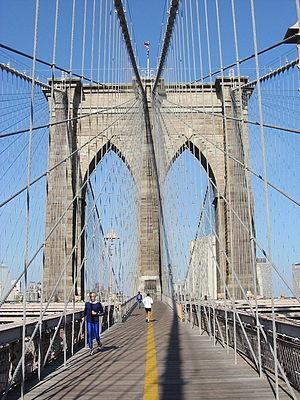
L'architecture aux États-Unis est diverse selon les périodes et les régions et s'est construite dans un premier temps grâce aux apports extérieurs, essentiellement européens, avant de connaitre une forte modernisation et d'influencer le monde entier au XXᵉ siècle, dont l'Europe en retour. Cette architecture est marquée par l'éclectisme, car elle puise ses sources principalement dans les différents styles historiques de l'architecture européenne, mais aussi par un gigantisme nouveau, symbole de la puissance économique atteinte par le pays, ainsi que par une certaine avance technologique relativement à son époque.
Cet article traite de divers aspects de l'architecture de New York. Connue pour ses gratte-ciel de Manhattan, la ville de New York recèle bien d'autres formes d'architecture qui constituent un résumé de l'histoire de l'architecture américaine et de l'architecture contemporaine.